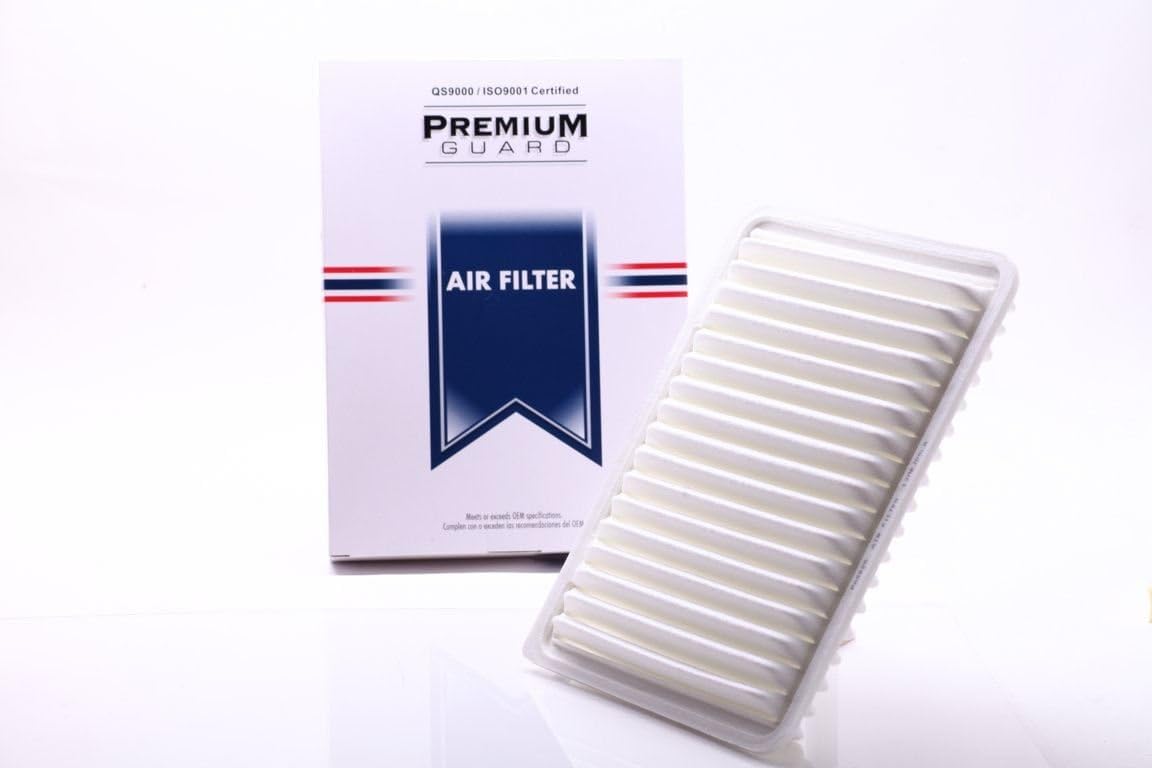
Premium Guard PA5625 Air Filter
Category: Automotive
Built to meet or exceed OE specifications.
Features: PA5625